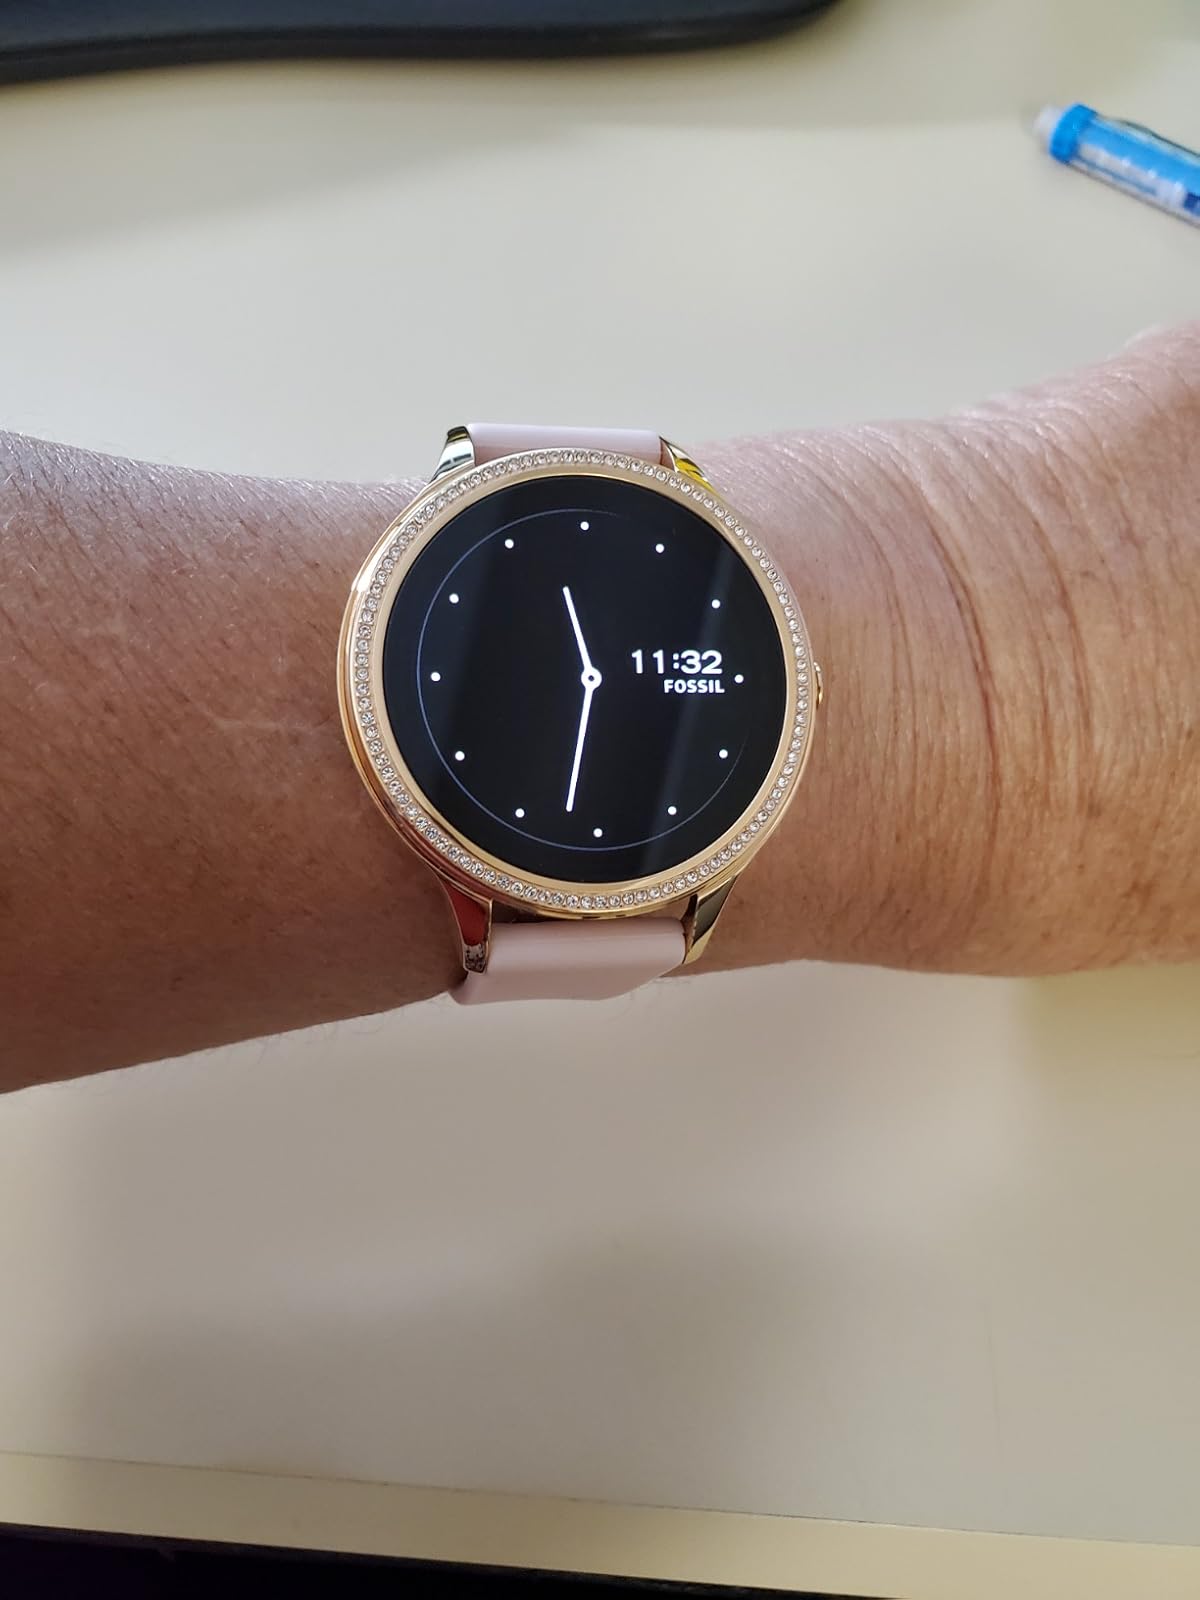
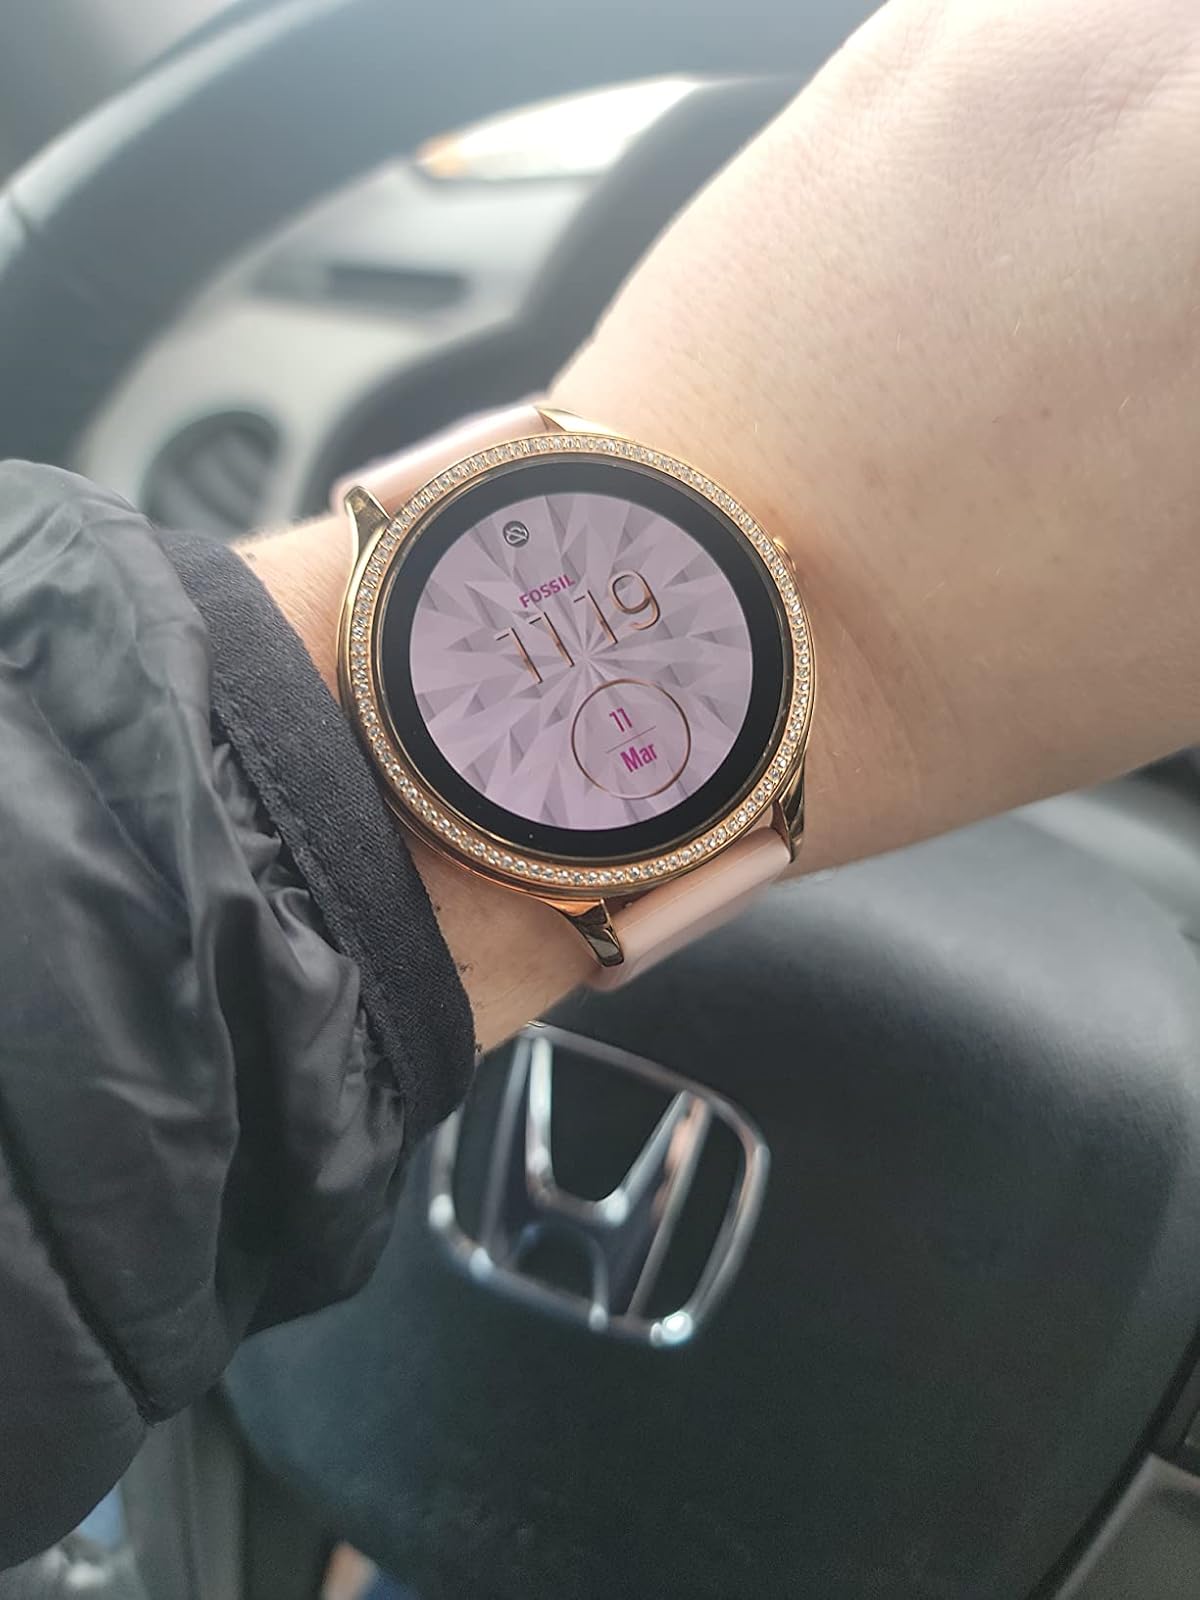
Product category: smartwatch
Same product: yes